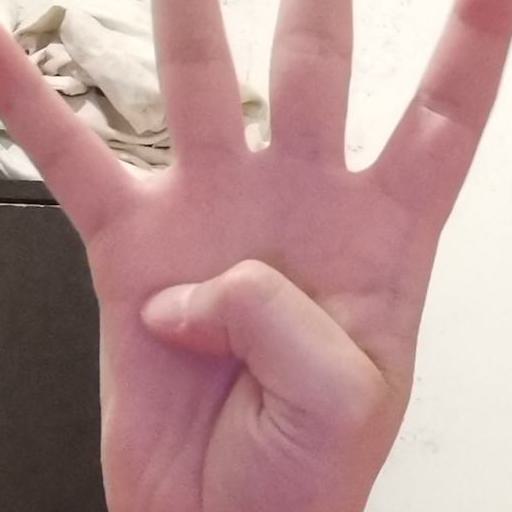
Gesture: four